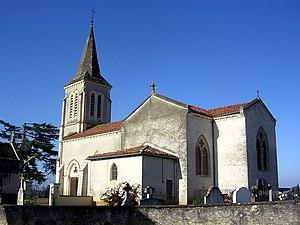
Église Saint-Pierre de Dumes (Landes, France)
Le département français des Landes compte 438 églises pour un total de 331 communes, soit une moyenne de 1,32 église par commune. La commune de Parleboscq, née de la réunion de sept paroisses, compte à elle seule sept églises.
Dumes est une commune du sud-ouest de la France, située dans le département des Landes.